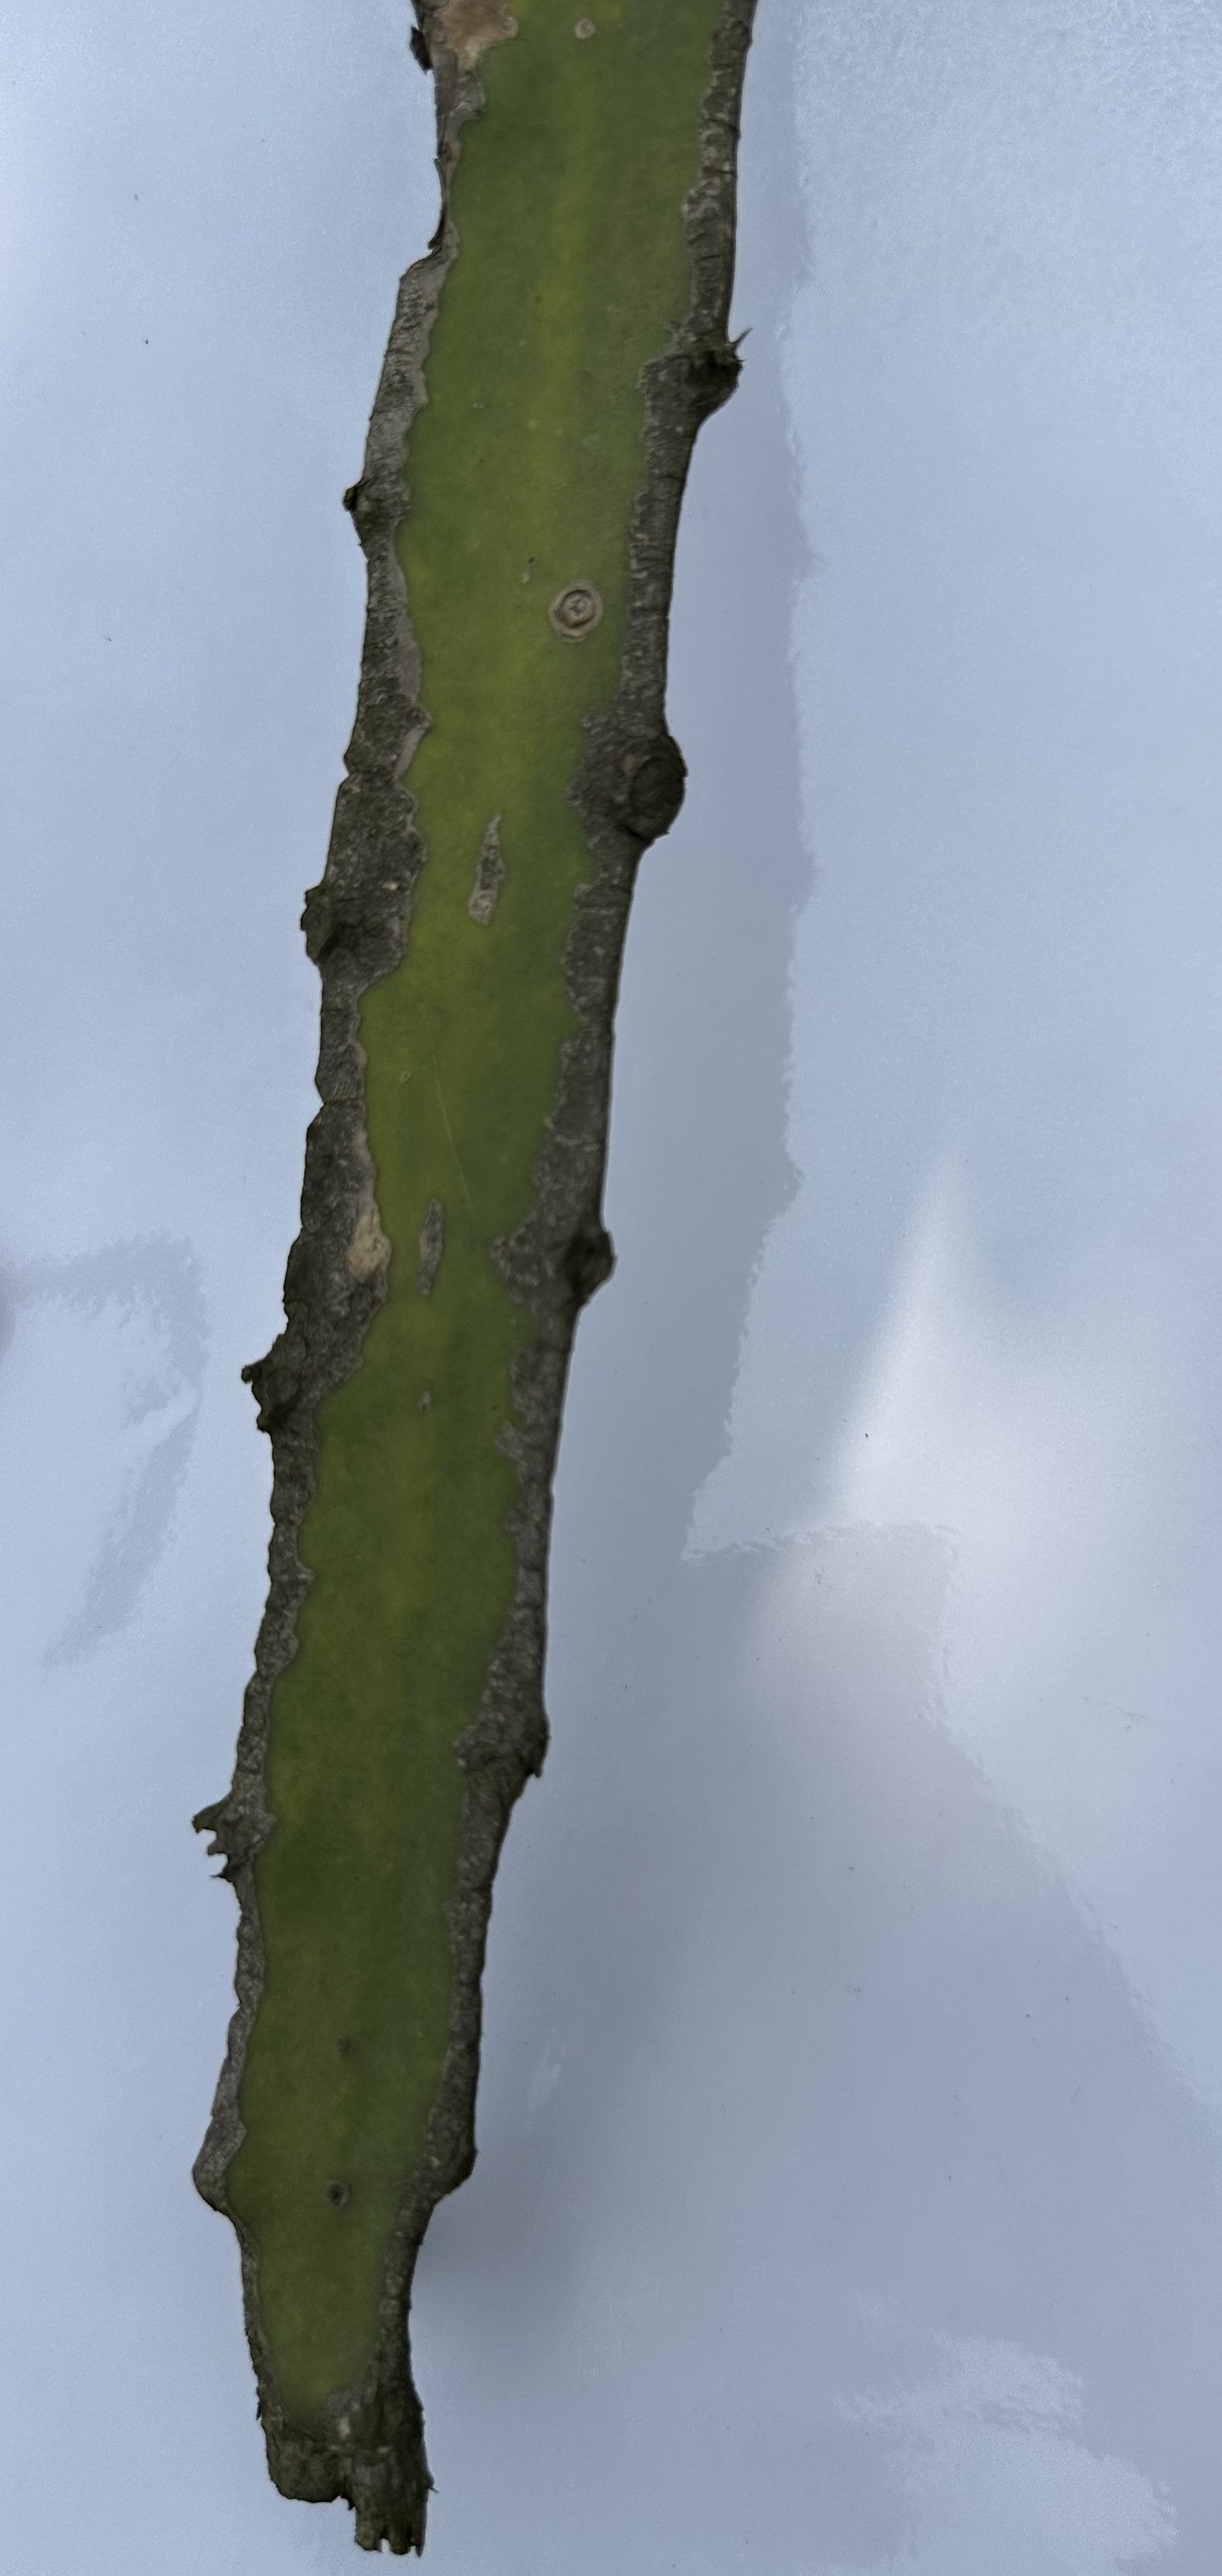
Label: Good leaf